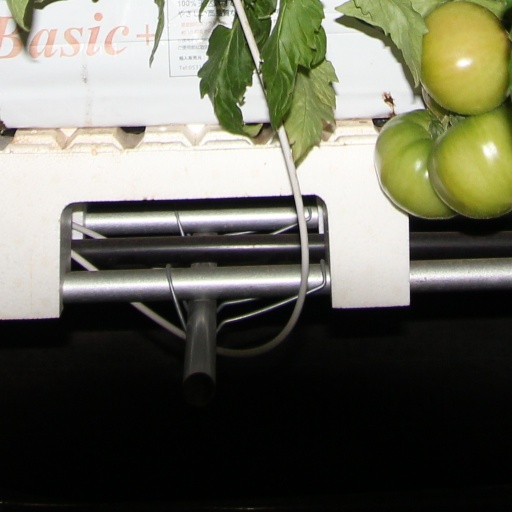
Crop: tomato